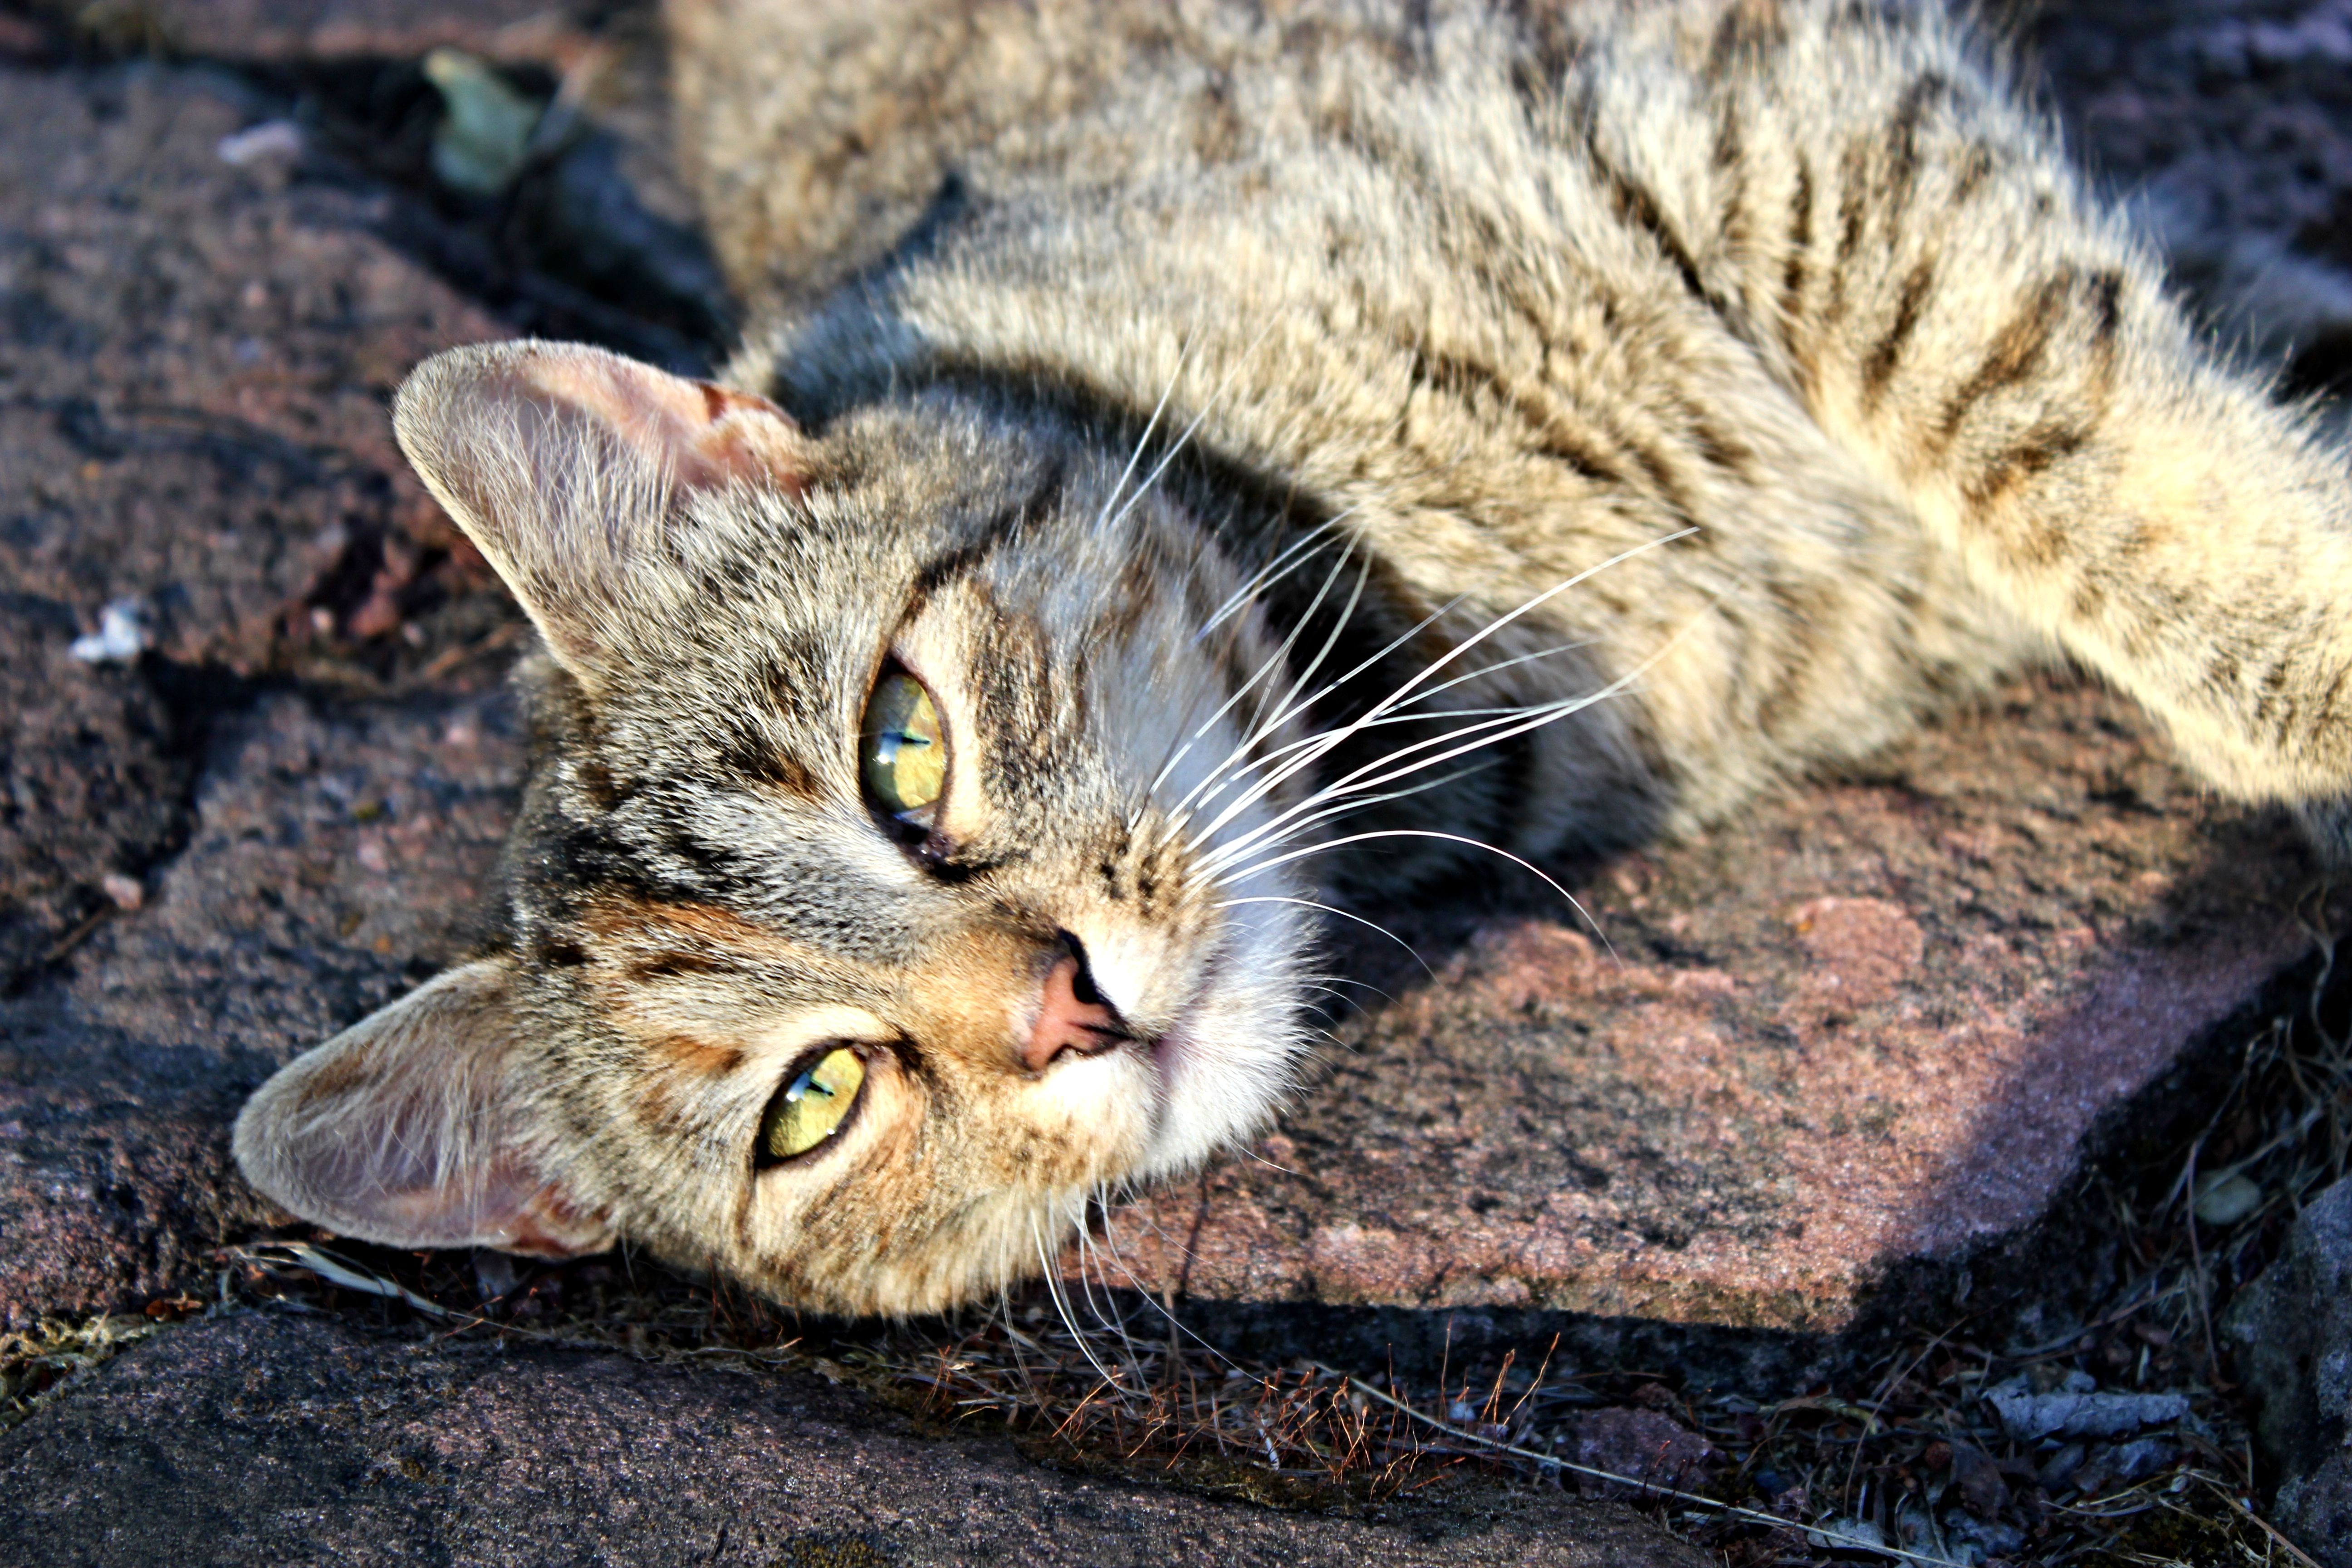
animal, kitten, cat, tabby, mammal, fauna, close up, eyes, whiskers, vertebrate, tabby cat, european shorthair, it lies, wild cat, mazel, small to medium sized cats, cat like mammal, domestic short haired cat, pixie bob, rusty spotted cat